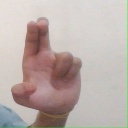
अक्षर: आ